Chepino Saddle

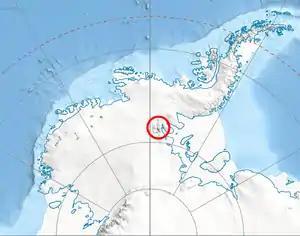
Location of Sentinel Range in Western Antarctica

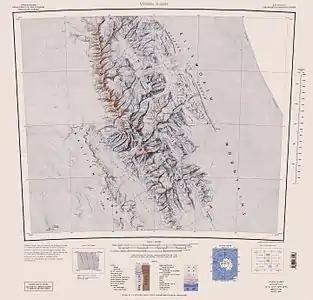
Sentinel Range map

Chepino Saddle (‘Chepinska Sedlovina’ \'che-pin-ska se-dlo-vi-'na\) is the saddle of elevation 2526 m in north-central Sentinel Range in Ellsworth Mountains, Antarctica, linking Probuda Ridge to the southwest to Bangey Heights to the northeast. It is part of the glacial divide between Embree Glacier to the north and Ellen Glacier to the south.